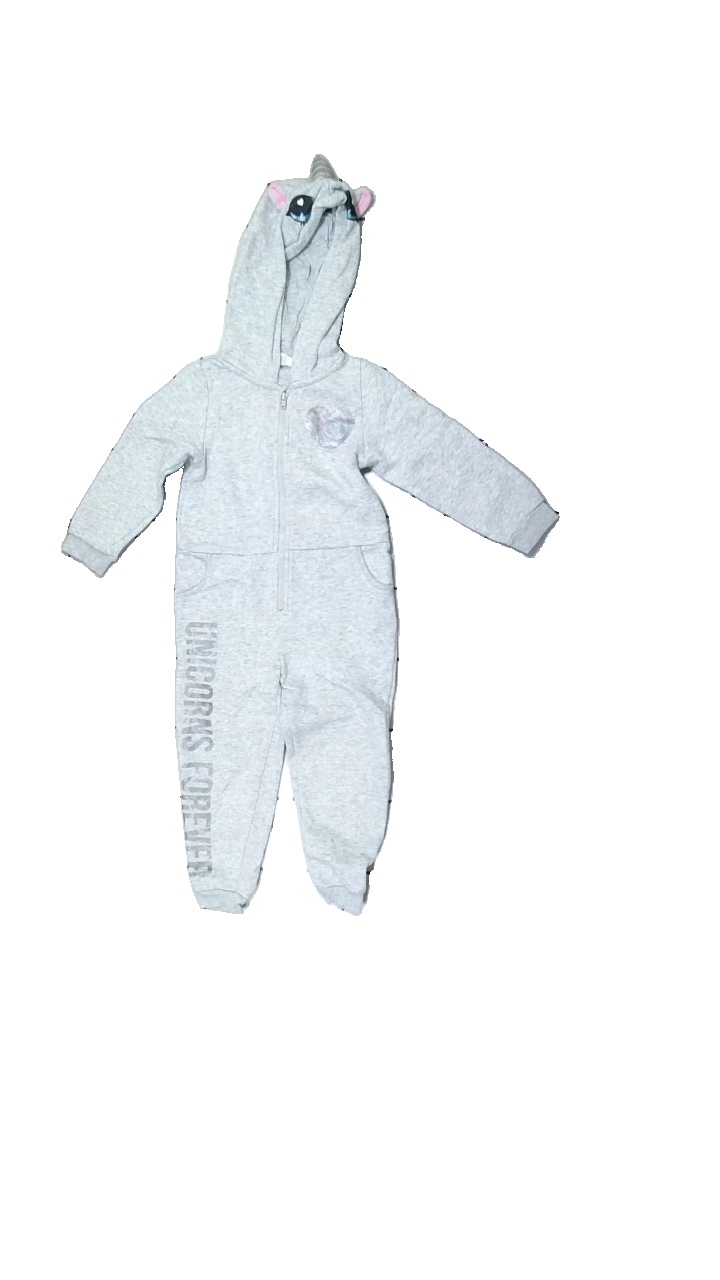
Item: Dress (Children)
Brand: H&m
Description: Grey unicorn onsie
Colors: Grey
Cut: Regular
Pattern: Other
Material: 82% Cotton 18% Polyester
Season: All
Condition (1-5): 3
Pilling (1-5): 3
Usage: Export
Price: <50